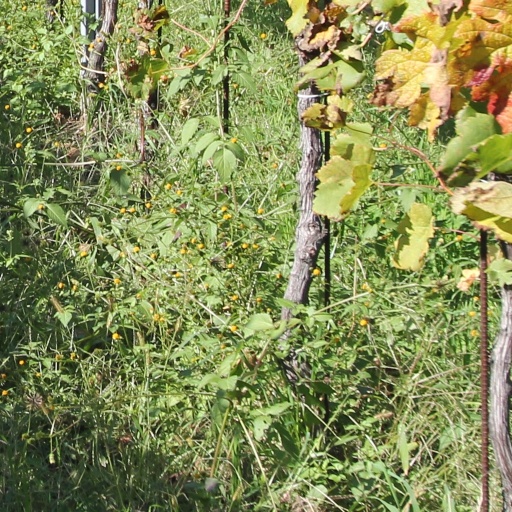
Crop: grape